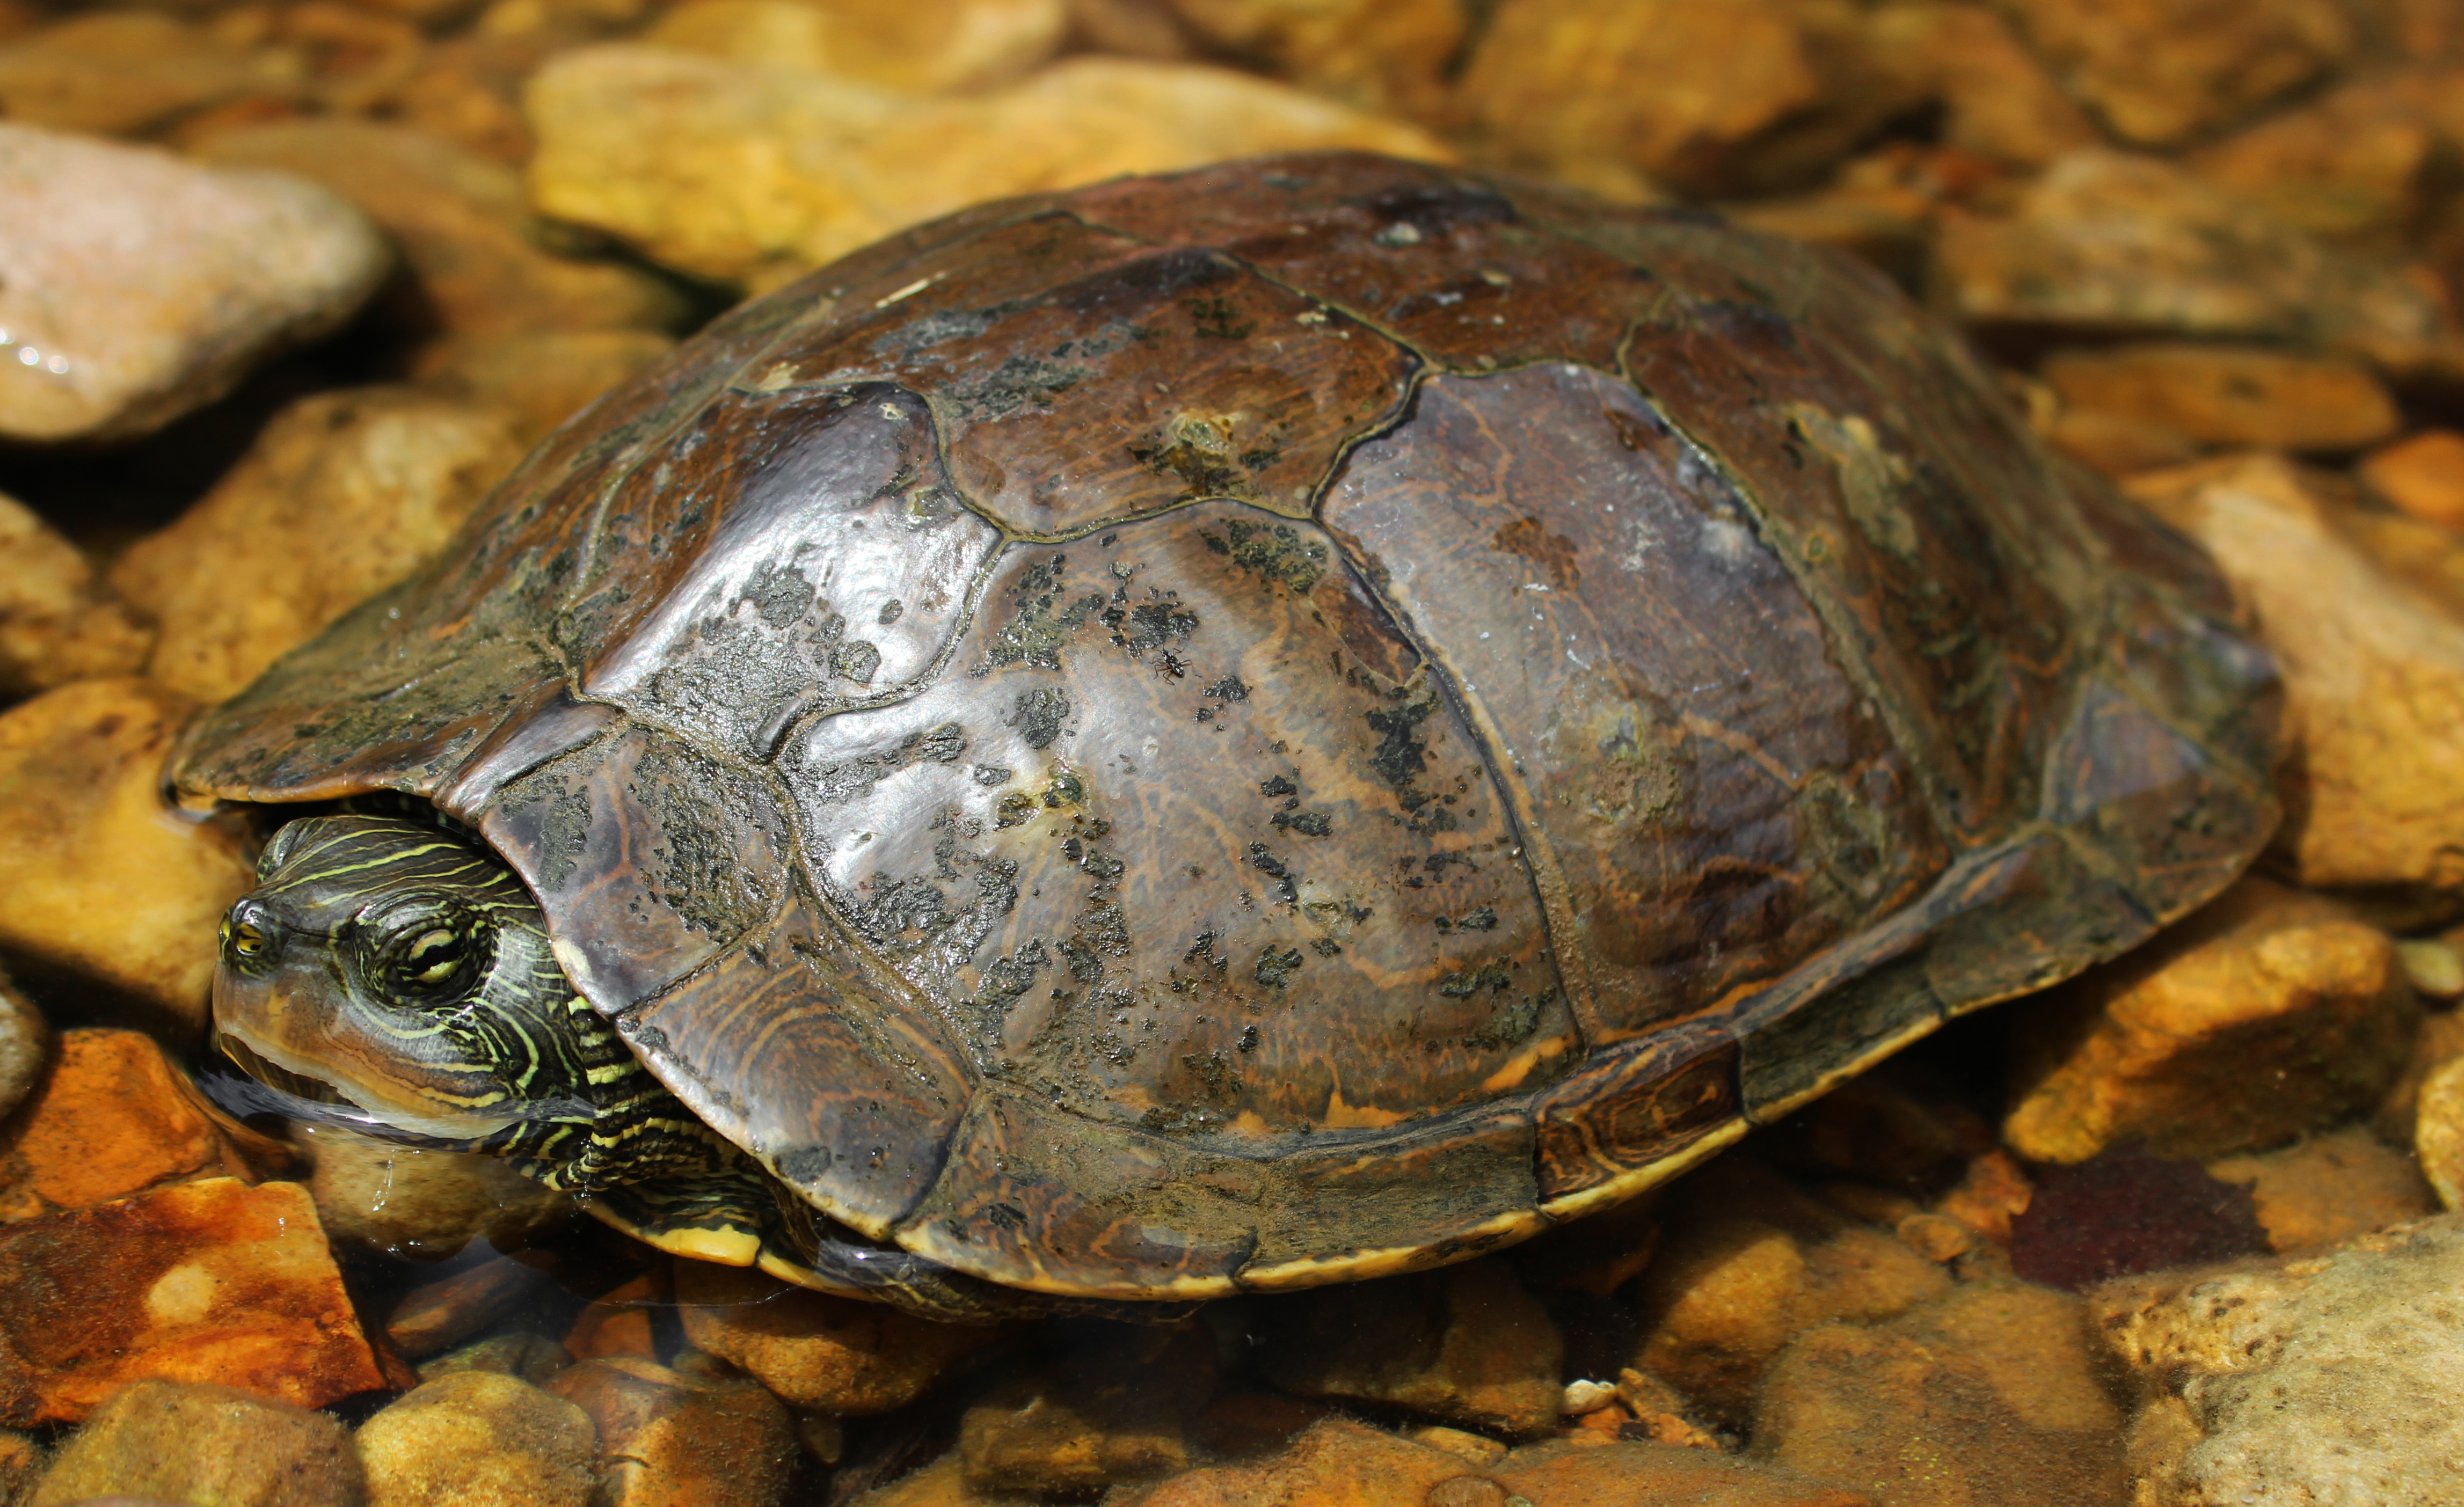
river, wildlife, biology, turtle, reptile, fauna, map, close up, peter, tortoise, vertebrate, northern, box turtle, herp, herping, paplanus, canonrebelt3i, graptemys, ozark, macro photography, geographica, loggerhead, common snapping turtle, emydidae, marine biology